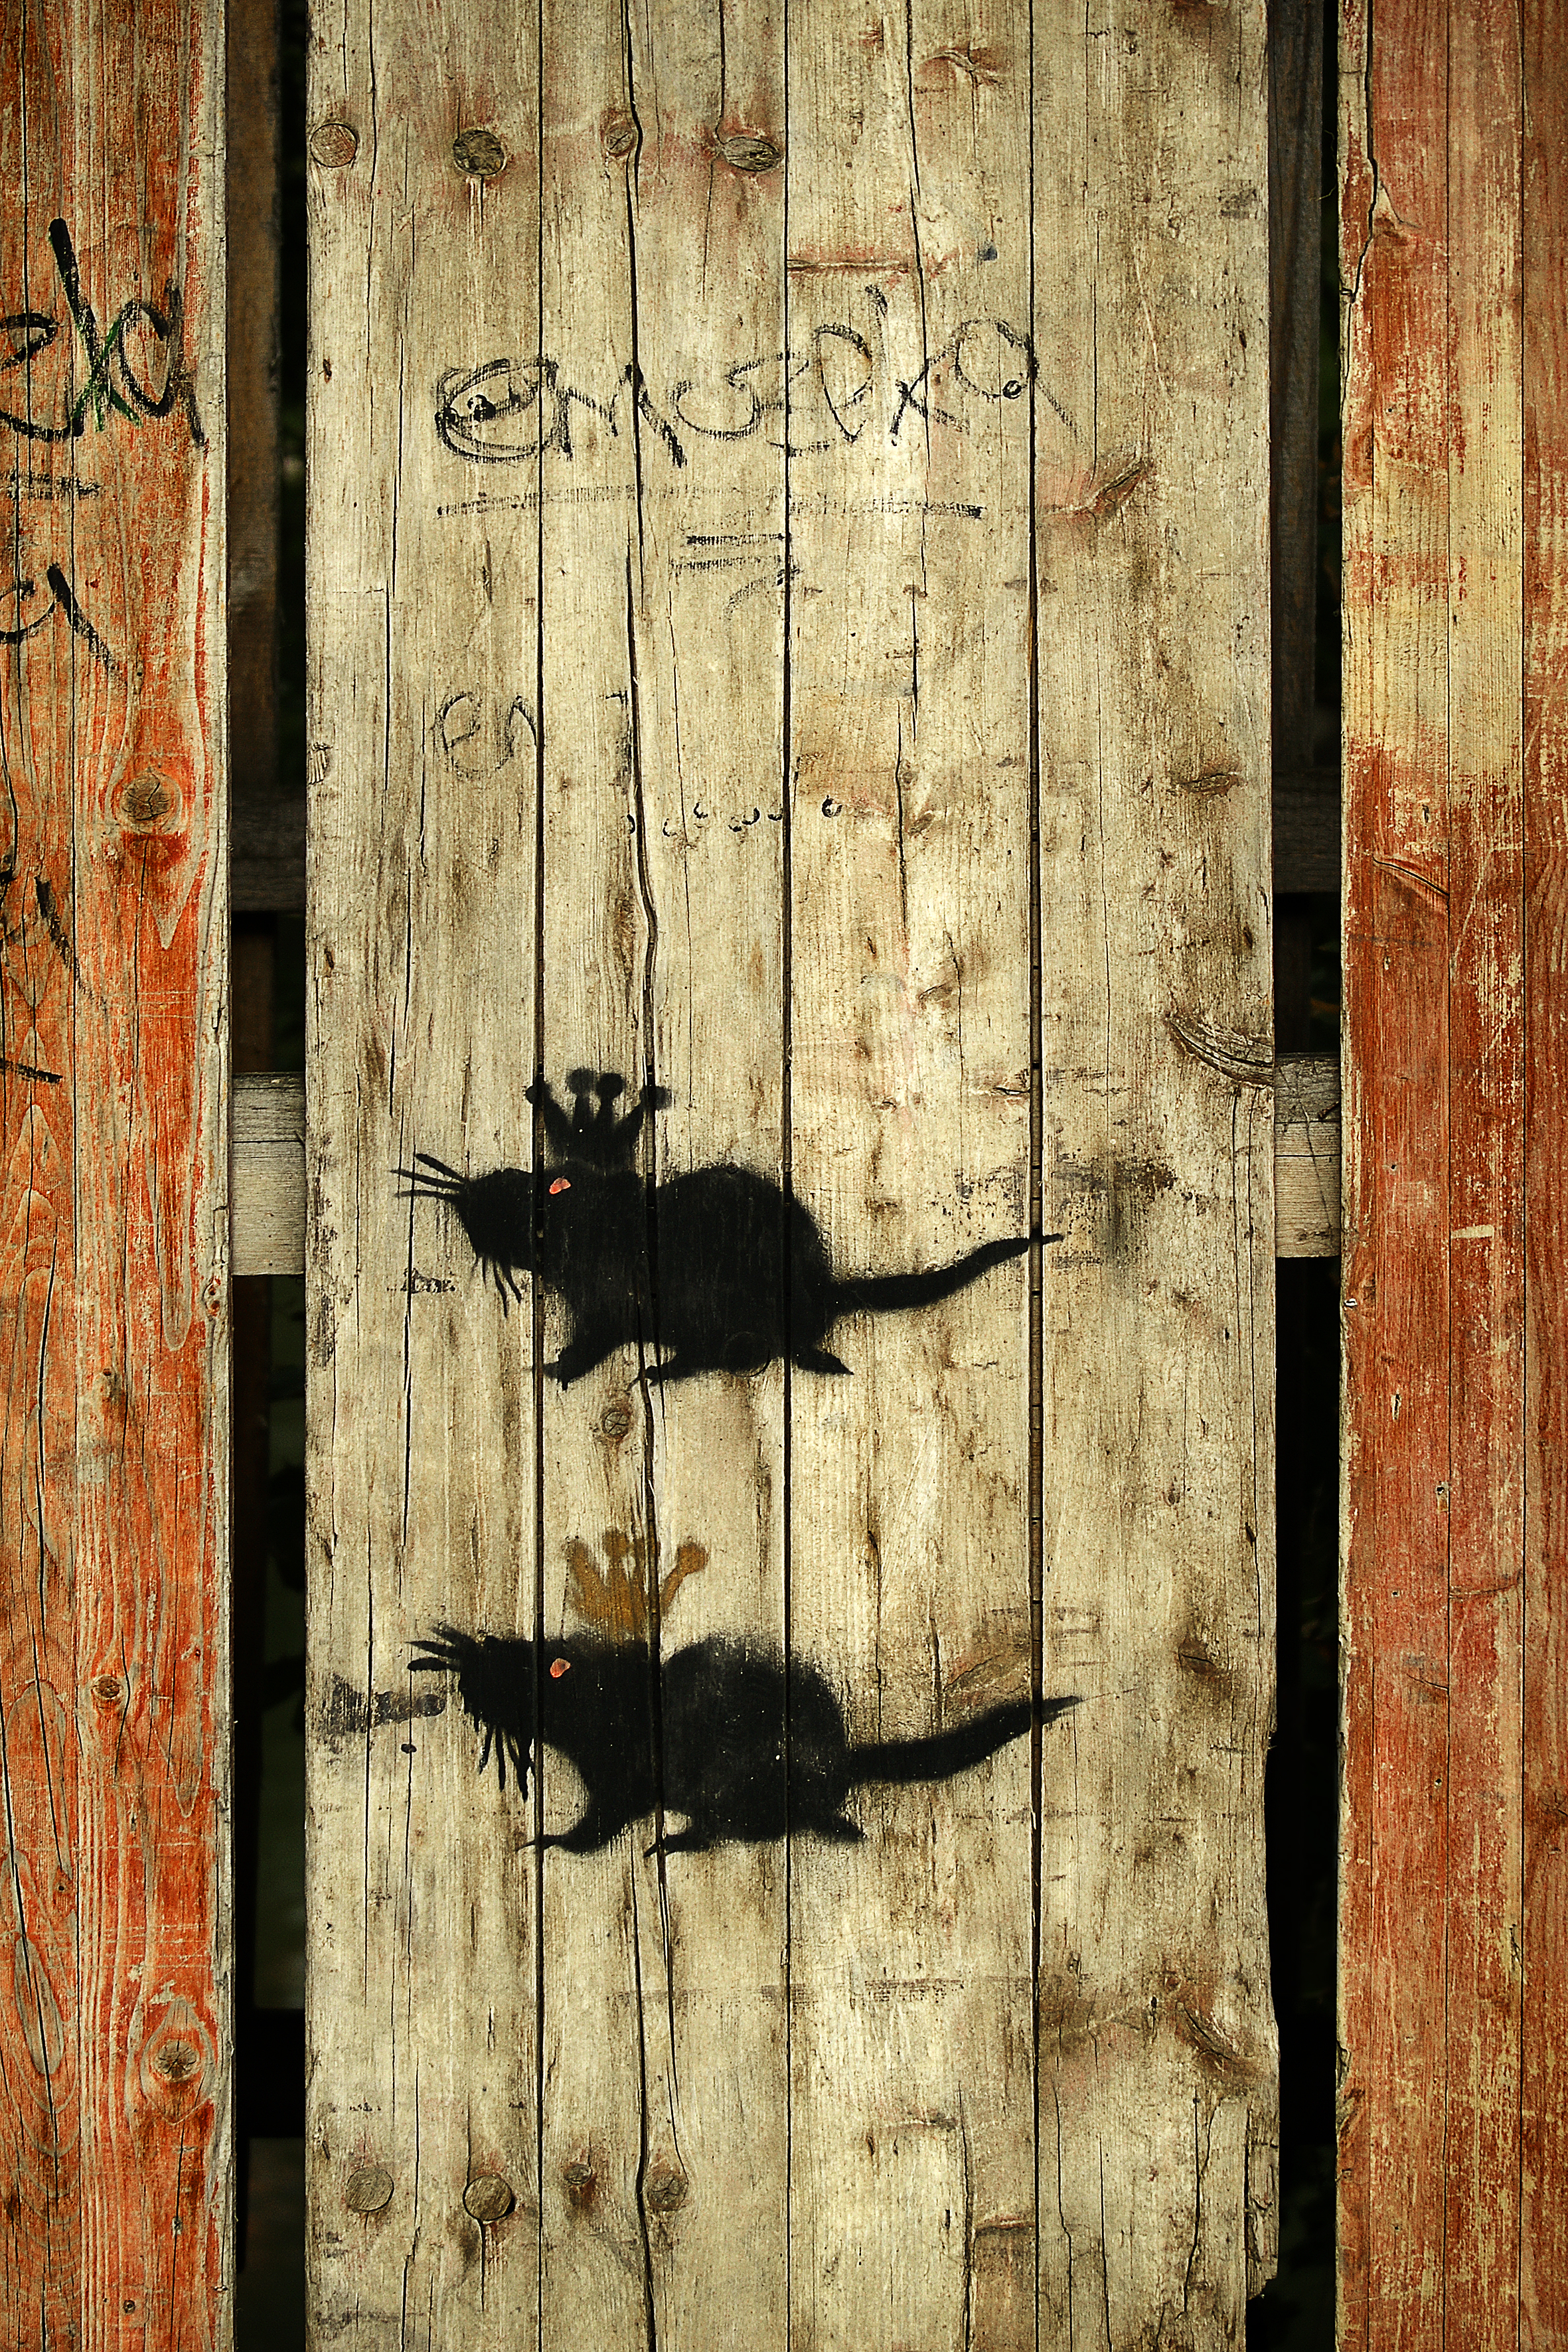
rats, two, graffiti, lumber, fence, red, Scribbling, drawing, painting, crown, brown, rectangle, wood, door, wood stain, brick, plank, brickwork, font, hardwood, Tints and shades, metal, twig, plywood, pattern, facade, window, visual arts, varnish, trunk, monochrome, shadow, home door, art, still life photography, siding, rust, still life, stain, carving, monochrome photography